Charles Shaw-Lefevre, 1st Viscount Eversley

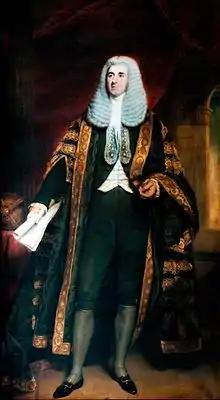
Charles Shaw-Lefevre as Speaker of the House of Commons, by Martin Archer Shee.

A Whig, he was Member of Parliament for Downton from 1830 to 1831, for Hampshire from 1831 to 1832 and for North Hampshire from 1832 to 1857. During the 1830s he was chairman of a committee on petitions for private bills and of a committee on agricultural distress. His report from the latter position was not accepted by the House of Commons but was published as a pamphlet addressed to his constituents. He acquired, says the "Encyclopædia Britannica", "a high reputation in the House of Commons for his judicial fairness, combined with singular tact and courtesy." When James Abercromby retired as Speaker of the House of Commons in 1839, Shaw-Lefevre was put forward as the Whig candidate and defeated the Tory candidate Henry Goulburn by 317 votes to 299. He was sworn of the Privy Council at the same time.